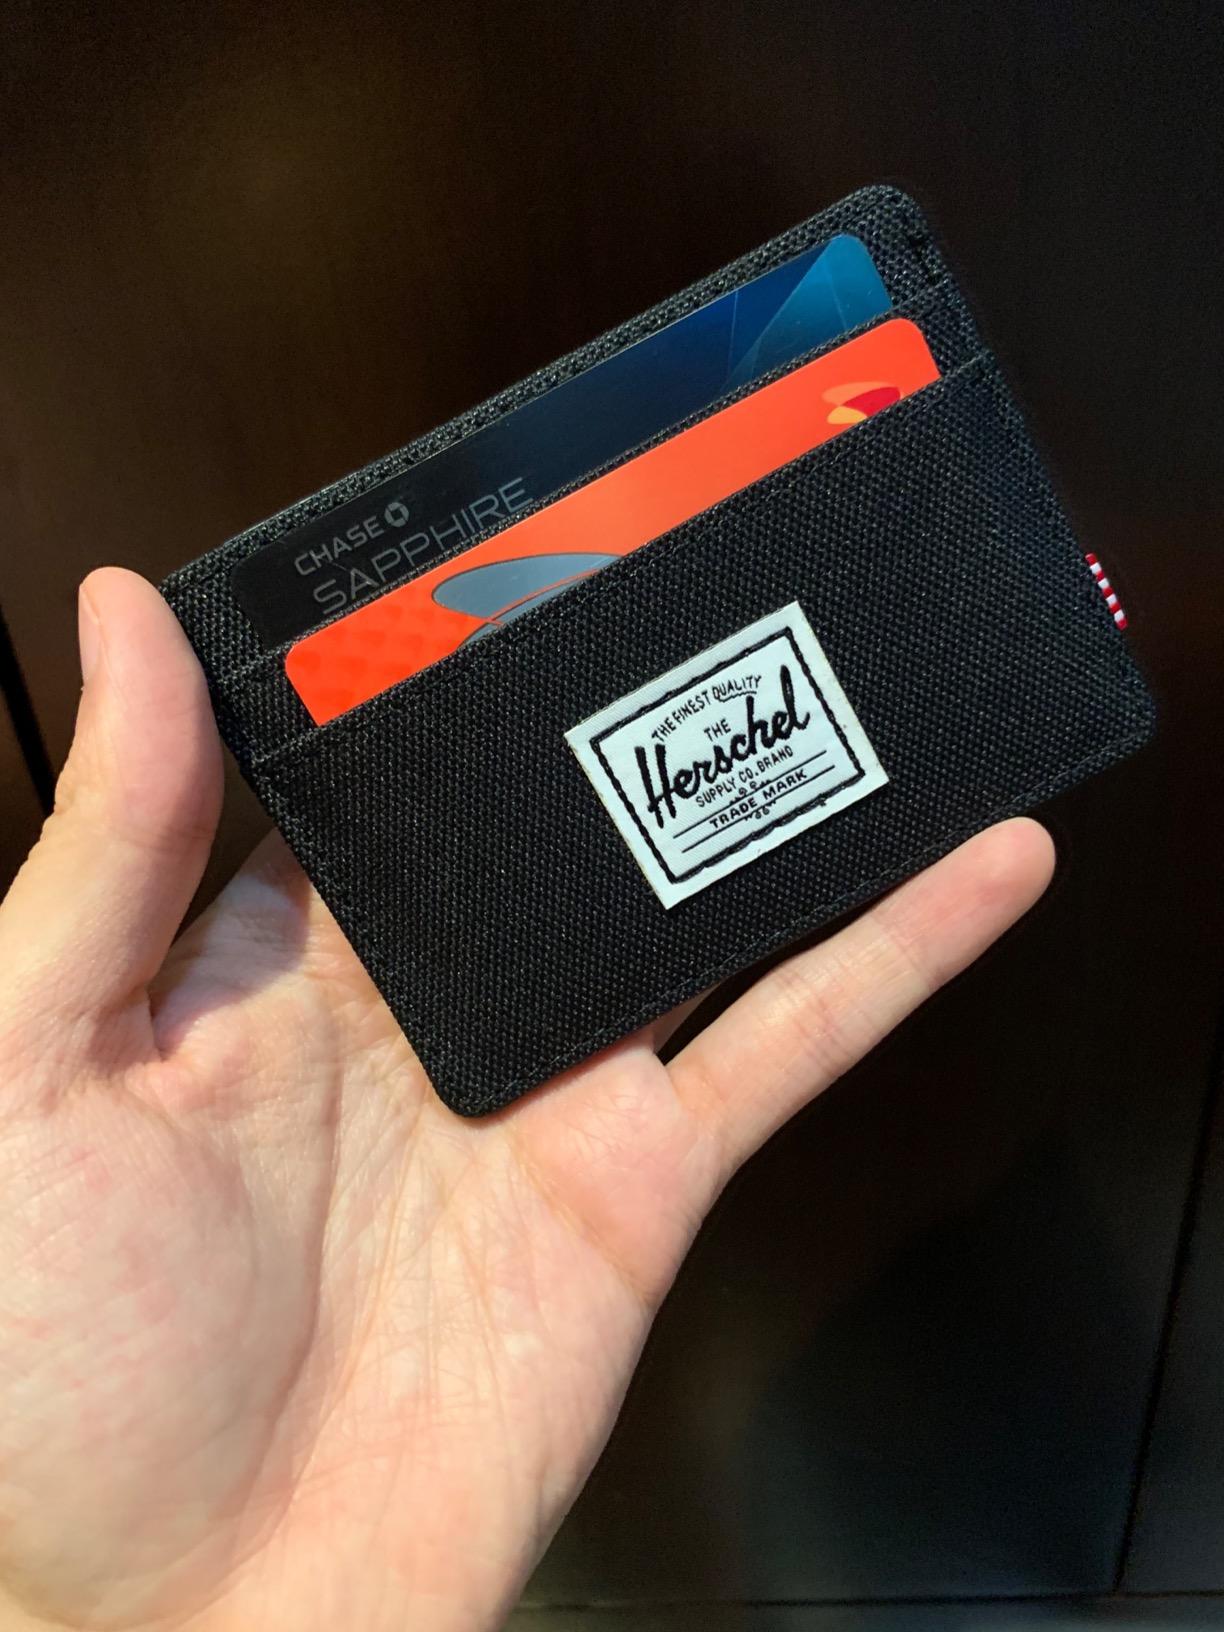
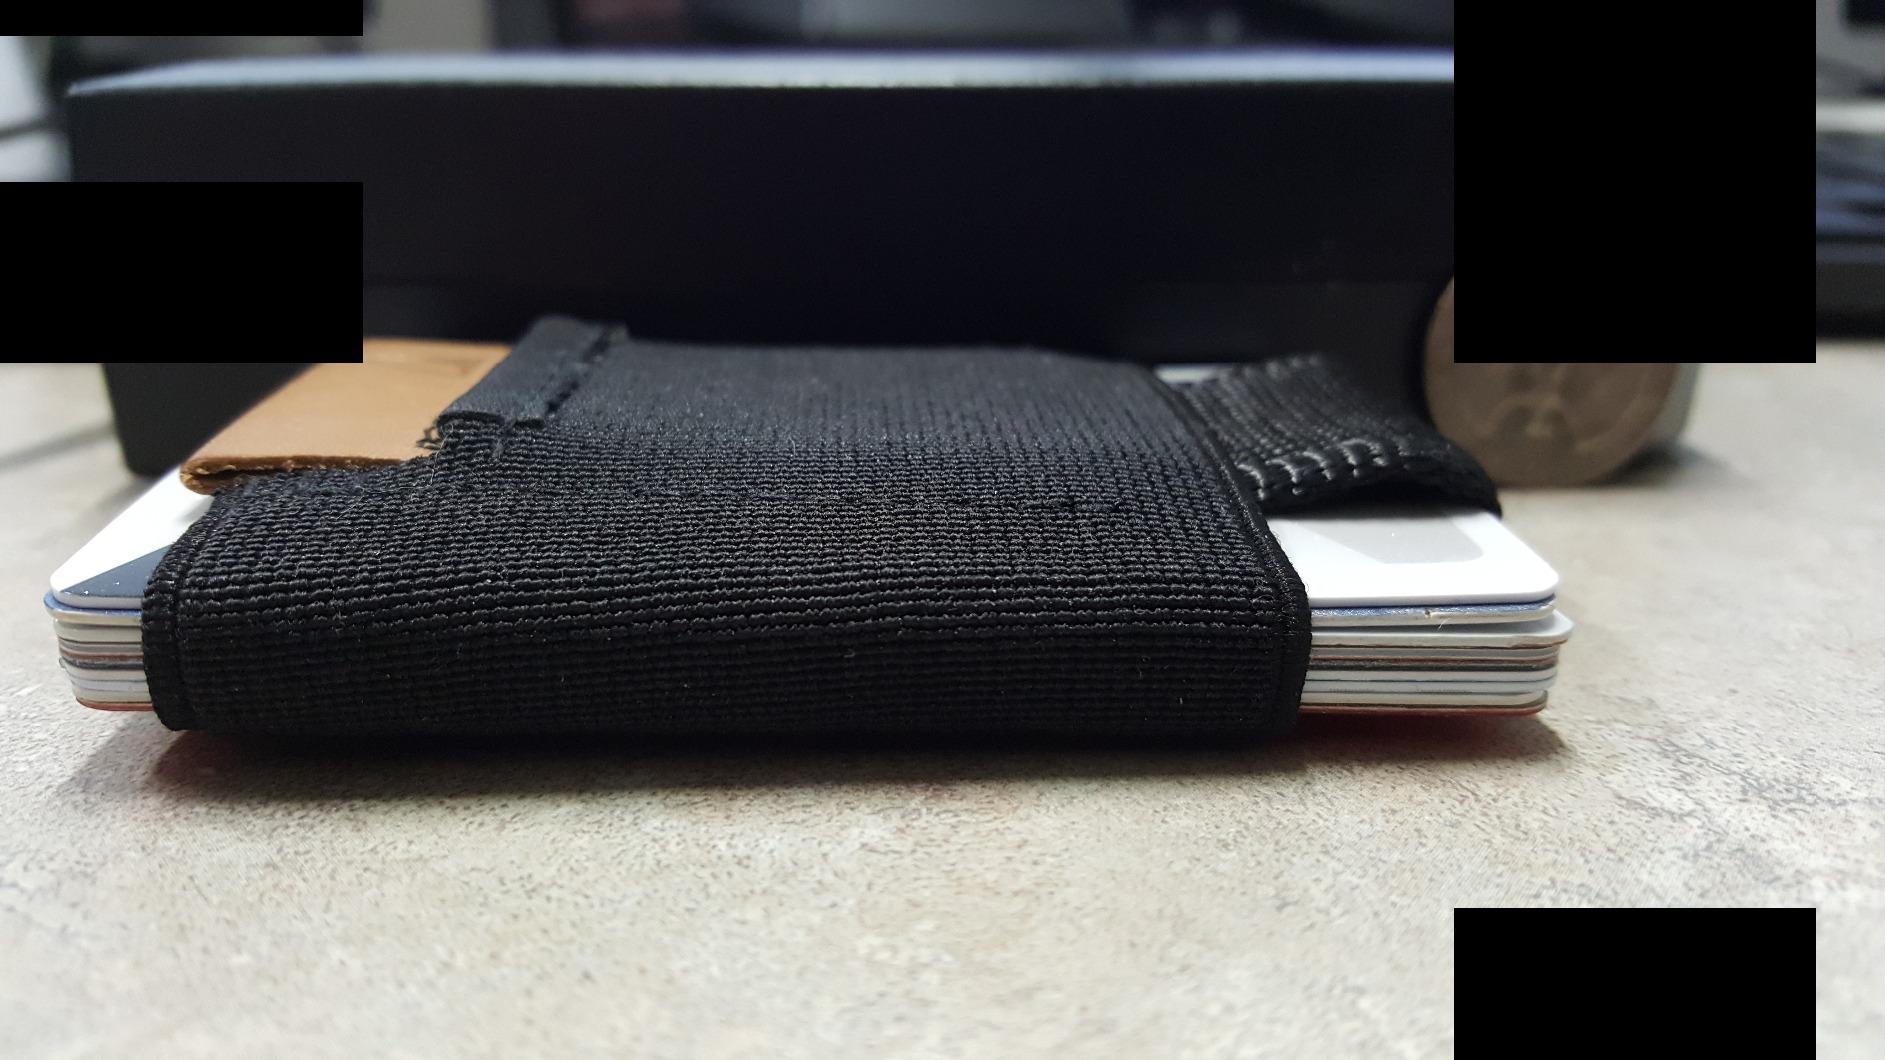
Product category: accessories_wallet
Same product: no